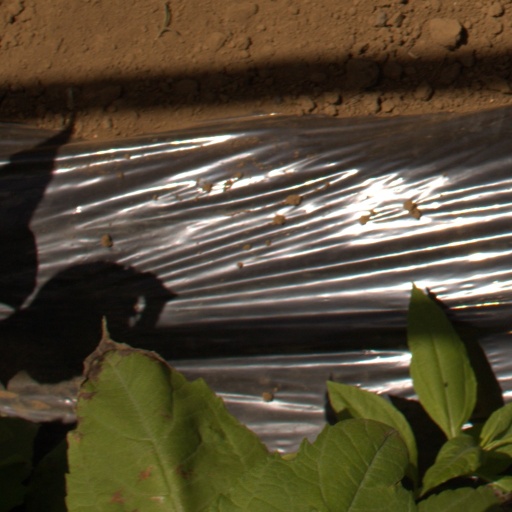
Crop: Jerusalem artichoke